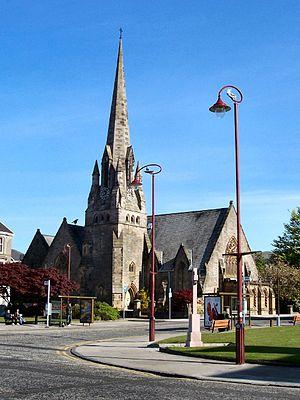
Helensburgh est un burgh situé dans la région d'Argyll and Bute en Écosse. Il est sur la rive nord du Firth of Clyde et à l'Est du Gare Loch.